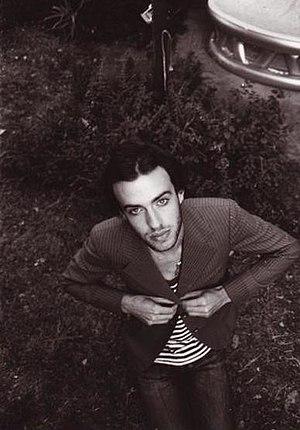
Finn Andrews est le chanteur/compositeur du groupe The Veils basé à Londres.